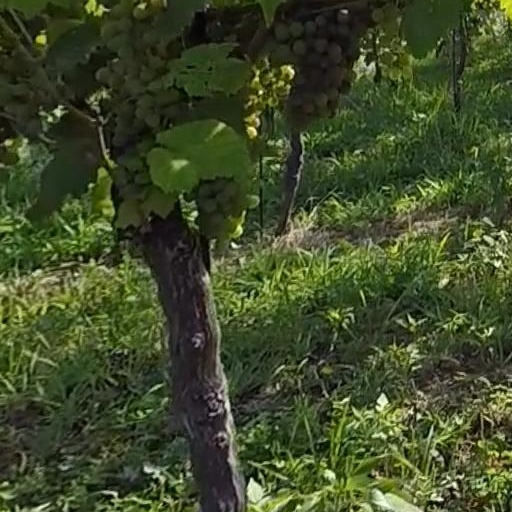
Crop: grape